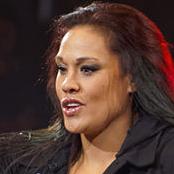
Age: 35